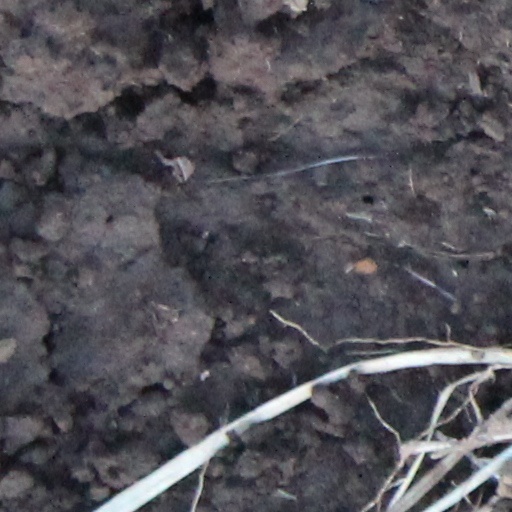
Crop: wheat